Jaromír Turnovský

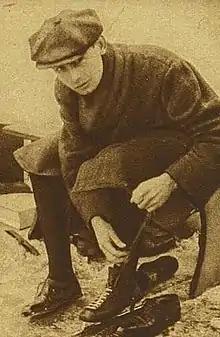
Jaromír Turnovský in 1933

Jaromír Turnovský (born 30 August 1912, date of death unknown) was a Czech speed skater. He competed in three events at the 1936 Winter Olympics.